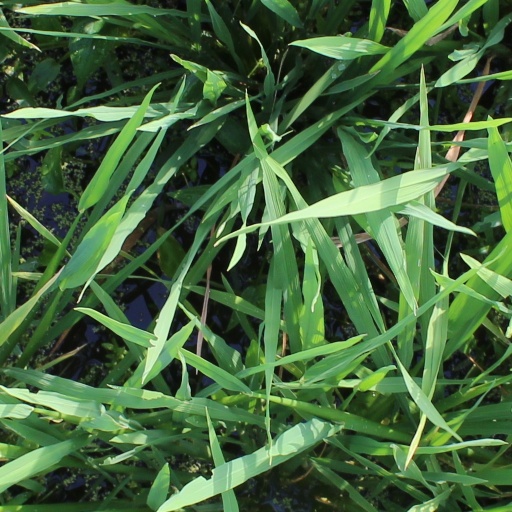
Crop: rice